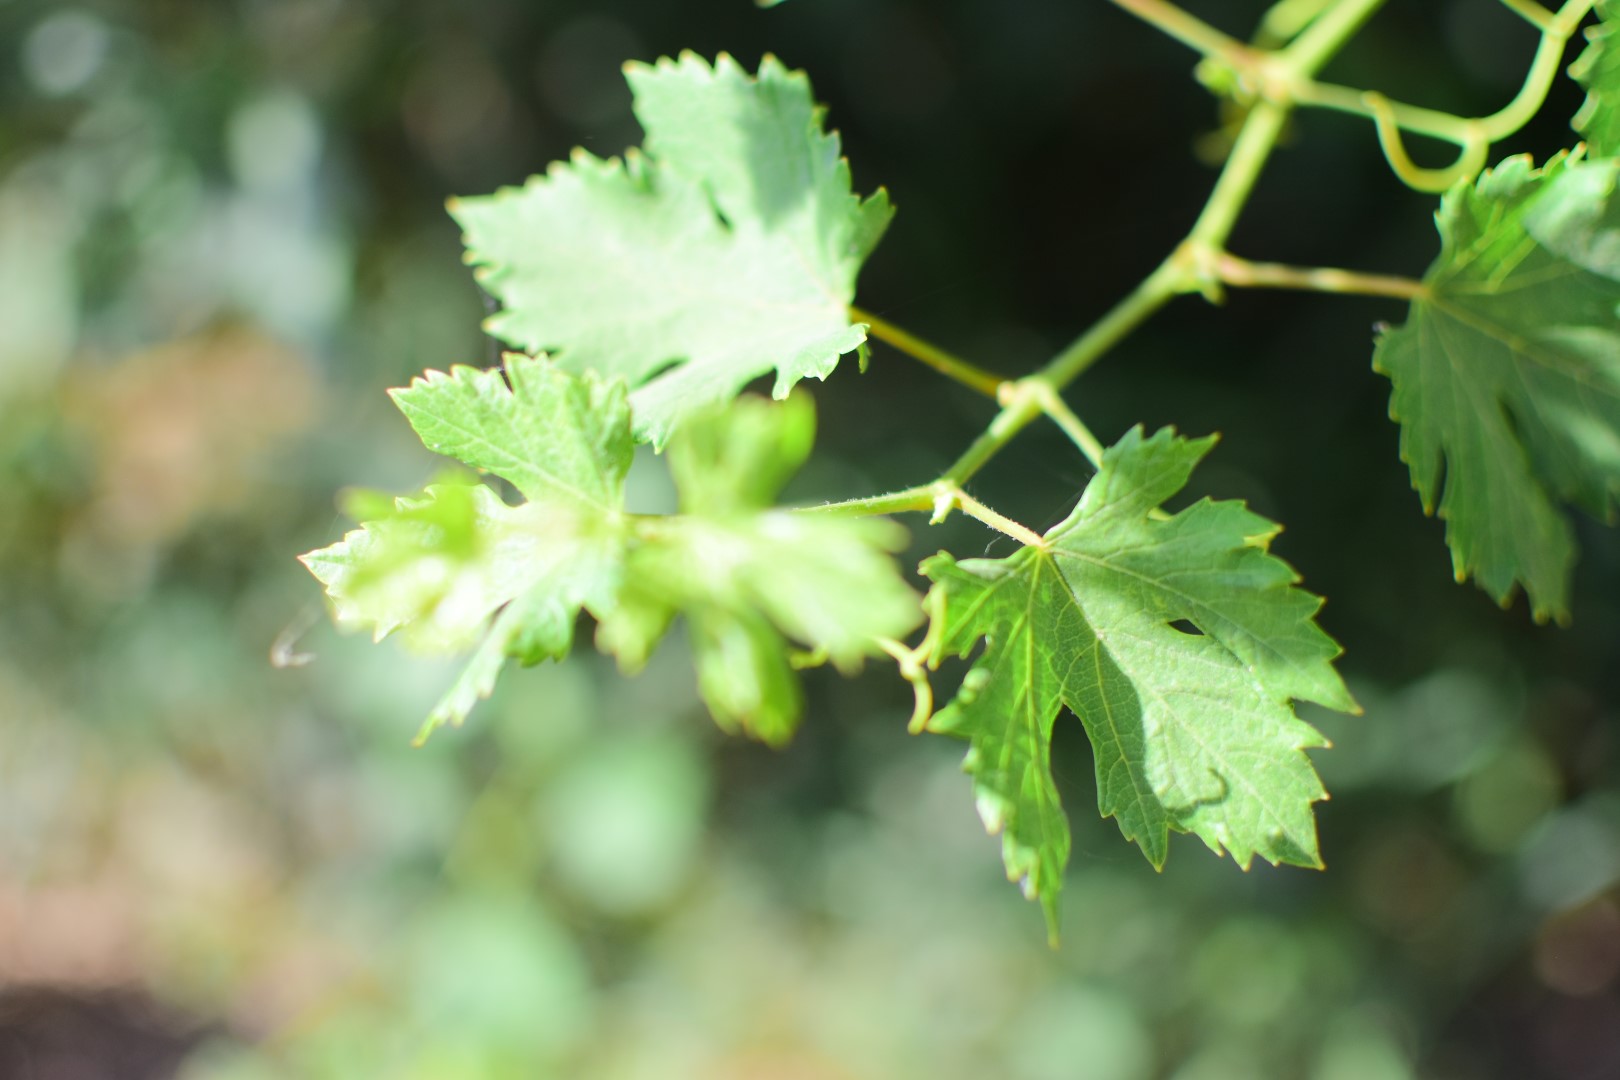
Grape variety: Halawani